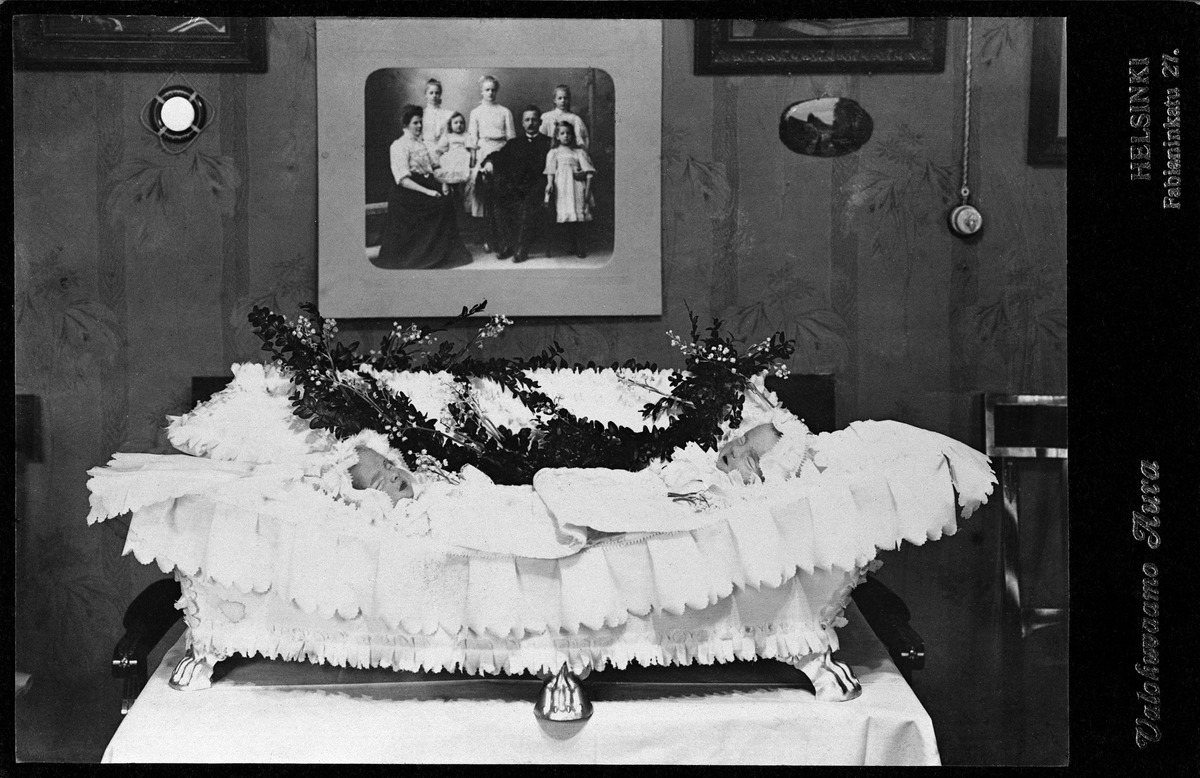
Kaksospojat arkussaan Kalevankatu 3:ssa
sisällön kuvaus: Kaksospojat arkussaan Kalevankatu 3:ssa. Pojat kuolivat isänsä kuoleman jälkeen. Seinällä perhekuva. mustavalkoinen
Kuvaaja: Valokuvaamo Aura, valokuvaaja
Ajankohta: kuvausaika 1900-luvun alku
Paikka: Suomi, Uusimaa, Helsinki, Kamppi Helsinki, Kalevankatu 3
Aiheet: lapset, vauvat, vastasyntyneet, arkut, hautajaiset, valokuvat